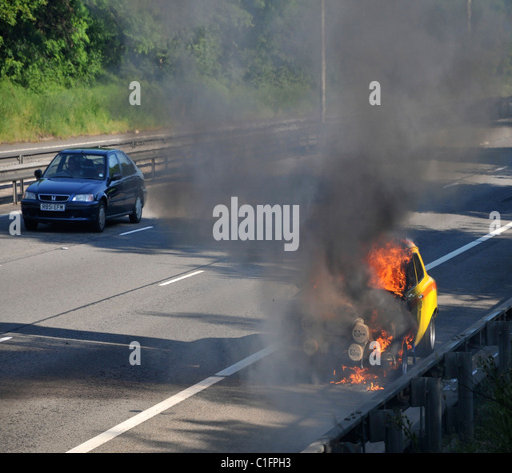
automobile model on fire , on the hard shoulder